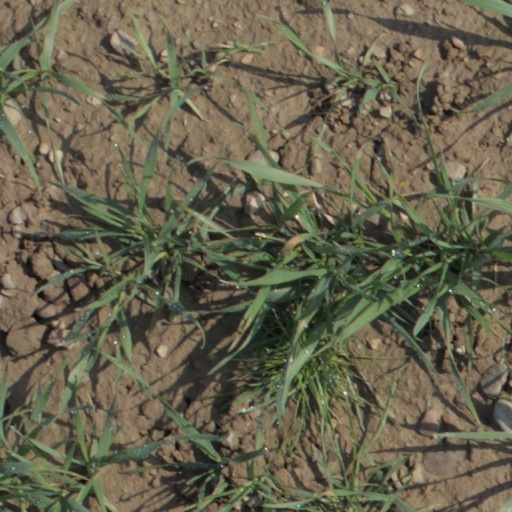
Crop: wheat